David Suchet

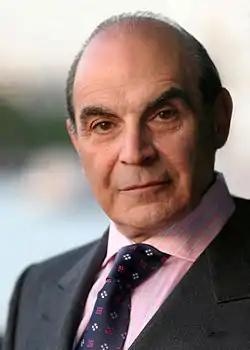
Suchet in 2006

Sir David Courtney Suchet (born 2 May 1946) is an English actor. He is known for his work on stage and in television. He portrayed Edward Teller in the television serial "Oppenheimer" (1980) and received the RTS and BPG awards for his performance as Augustus Melmotte in the British serial "The Way We Live Now" (2001). International acclaim and recognition followed his performance as Agatha Christie's detective Hercule Poirot in "Agatha Christie's Poirot" (1989–2013), for which he received a 1991 British Academy Television Award for Best Actor nomination.